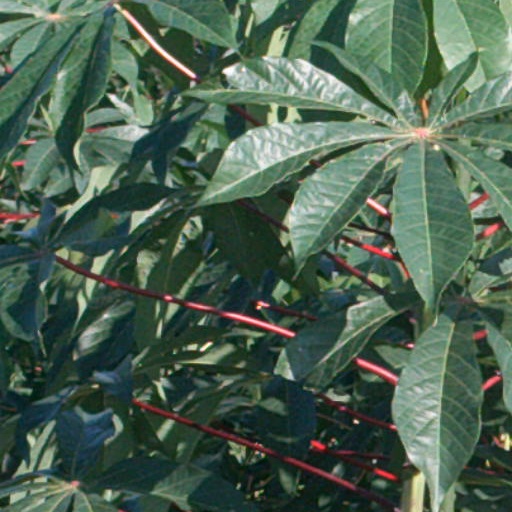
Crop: cassava